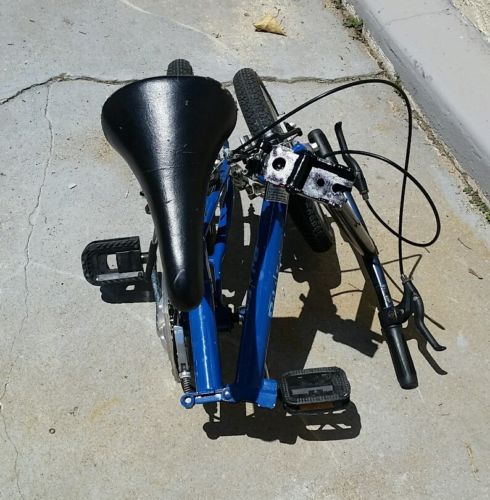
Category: bicycle